The Blonde Nightingale

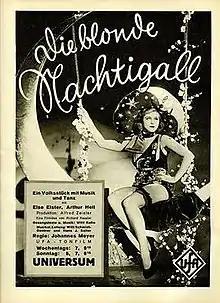

The Blonde Nightingale is a 1930 German musical film directed by Johannes Meyer and starring Ernst Behmer, Else Elster and Erich Kestin.